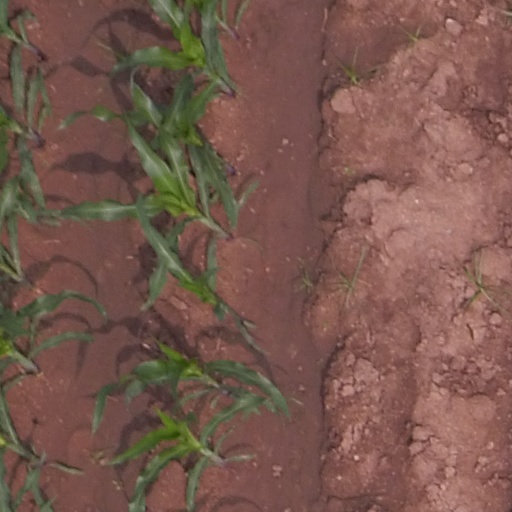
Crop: maize; corn